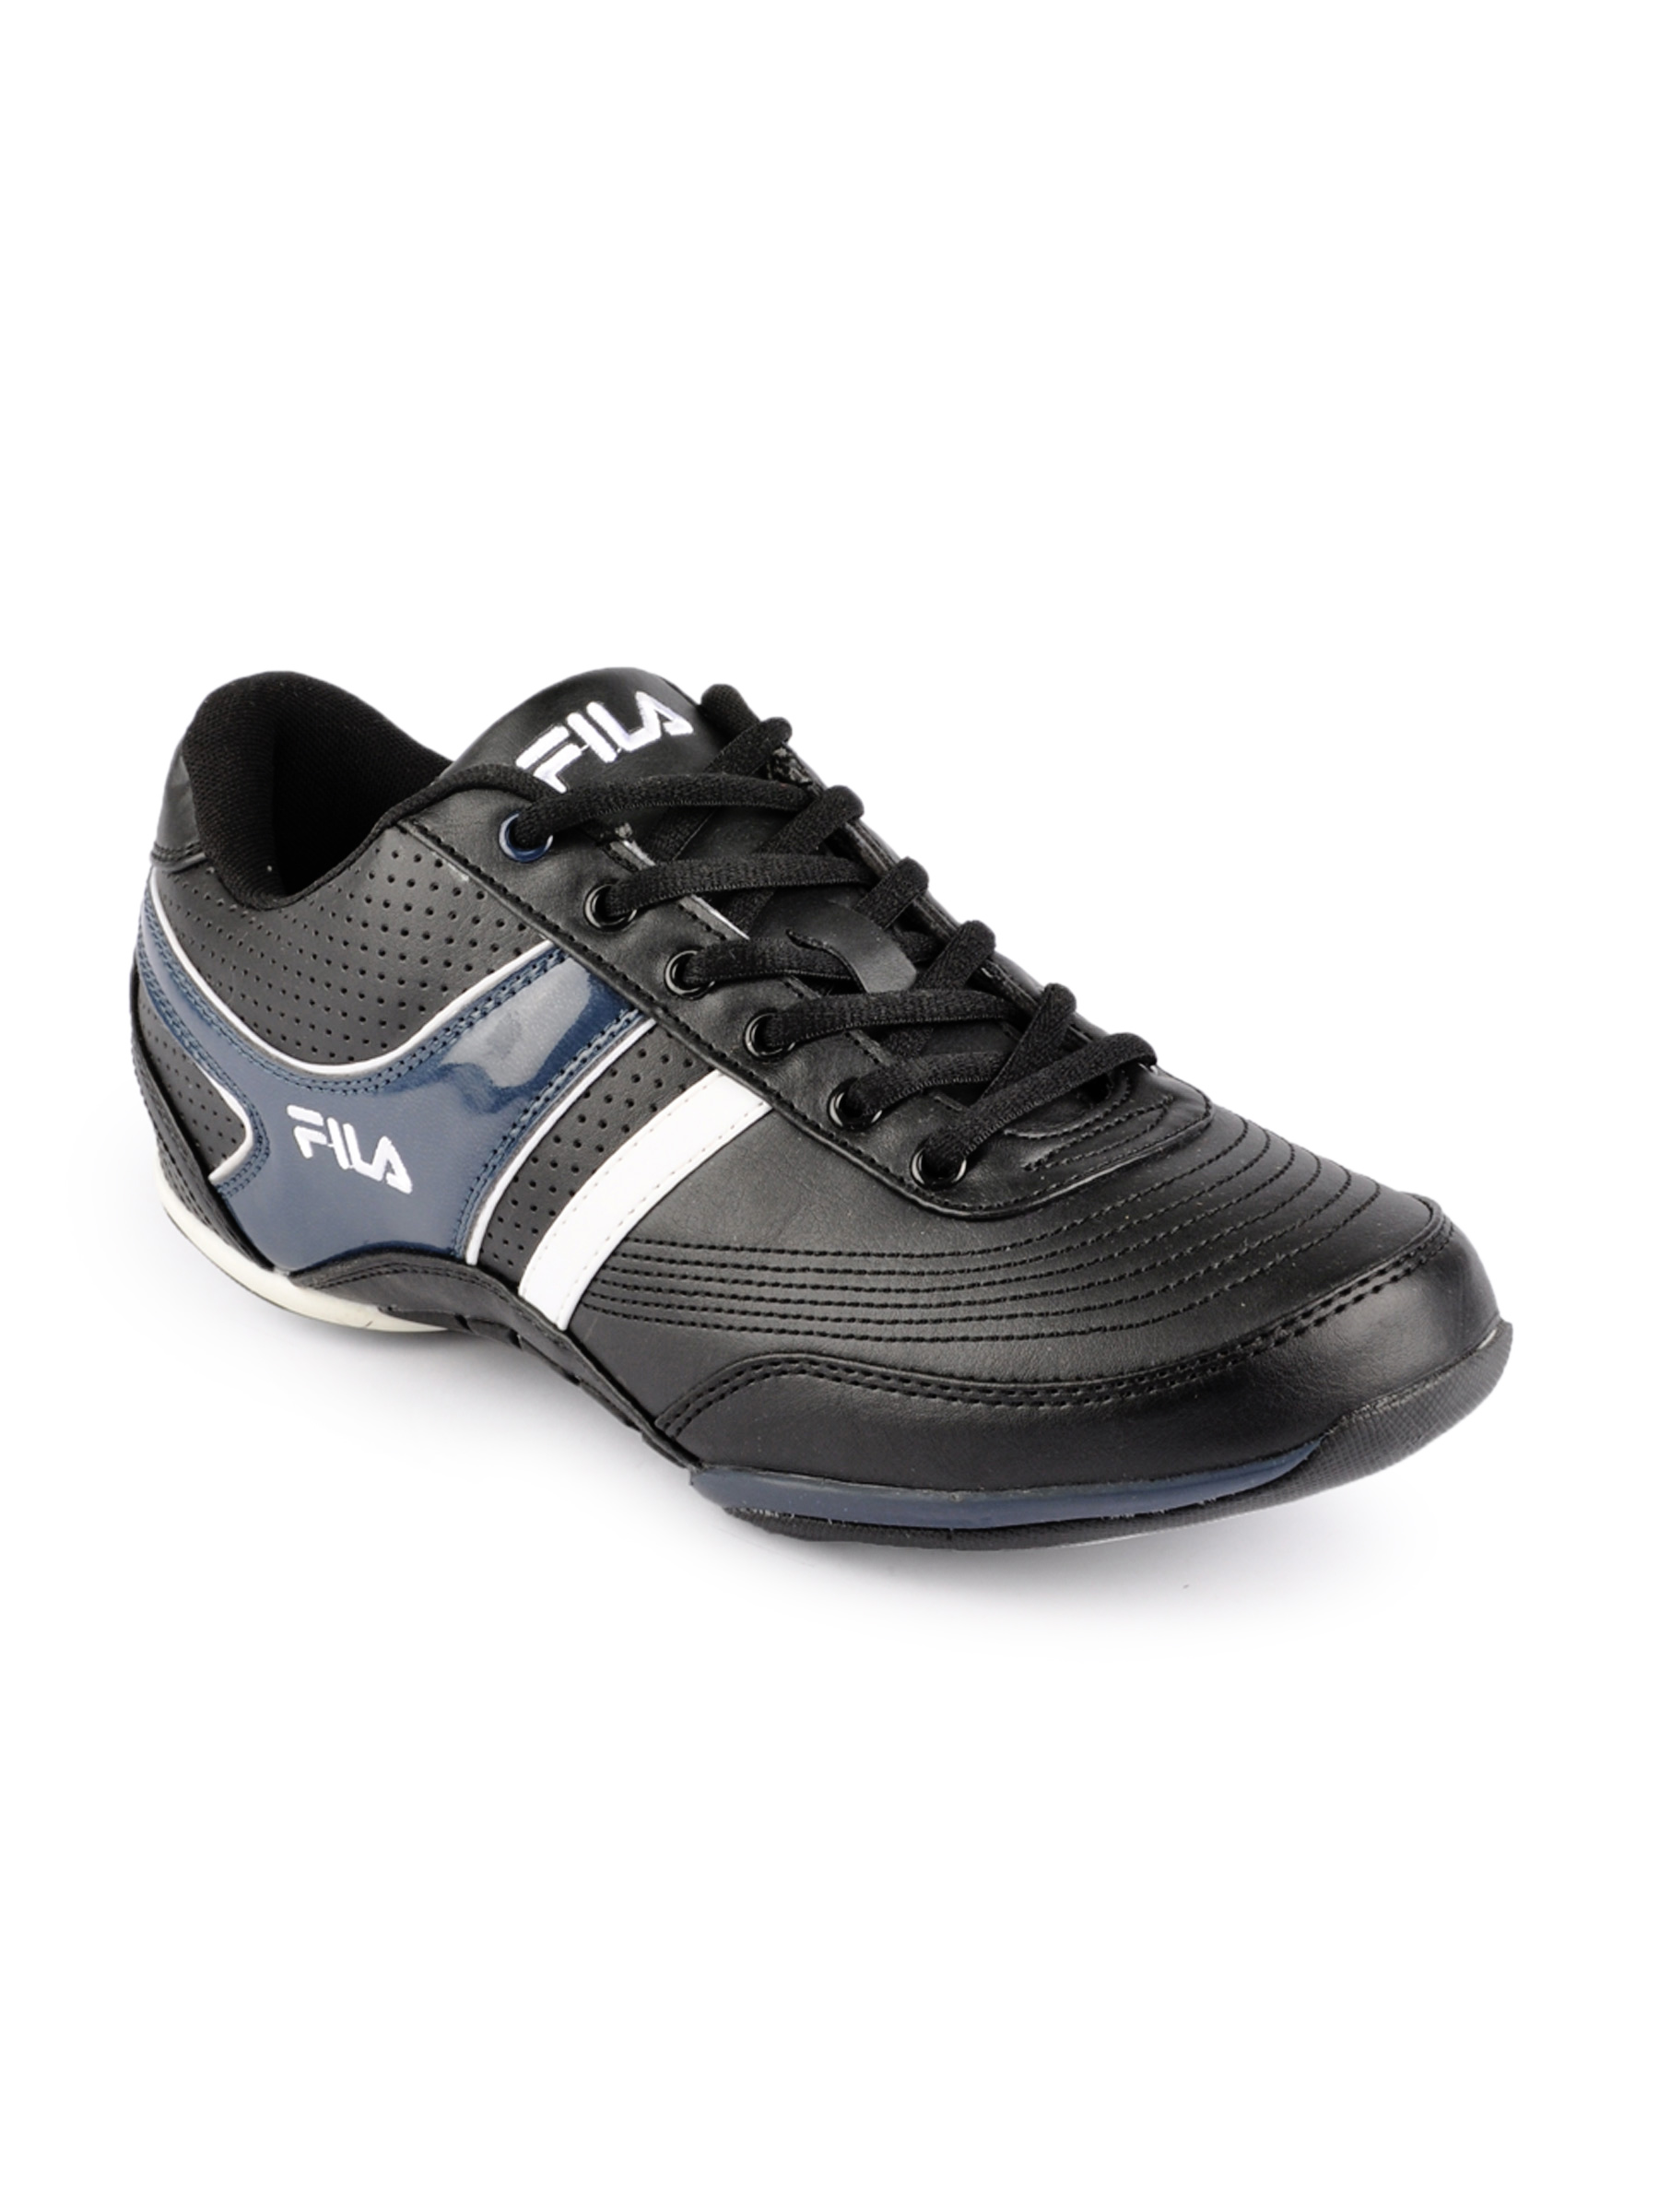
Fila Men Paramount Plus Black Shoes
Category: Footwear / Shoes / Casual Shoes
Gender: Men
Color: Black
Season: Summer 2013
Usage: Casual